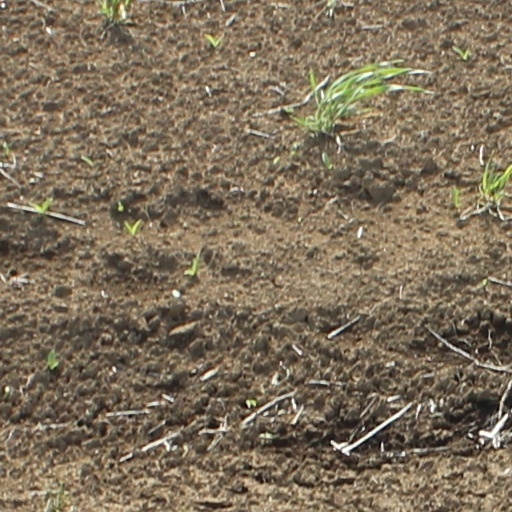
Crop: wheat